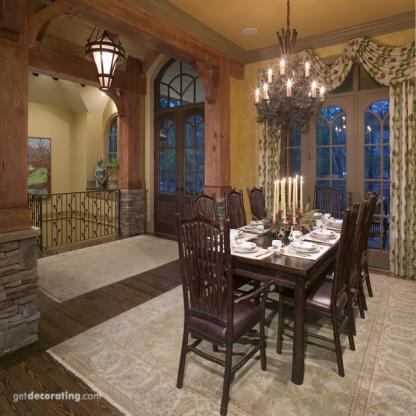
Scene: Indoor